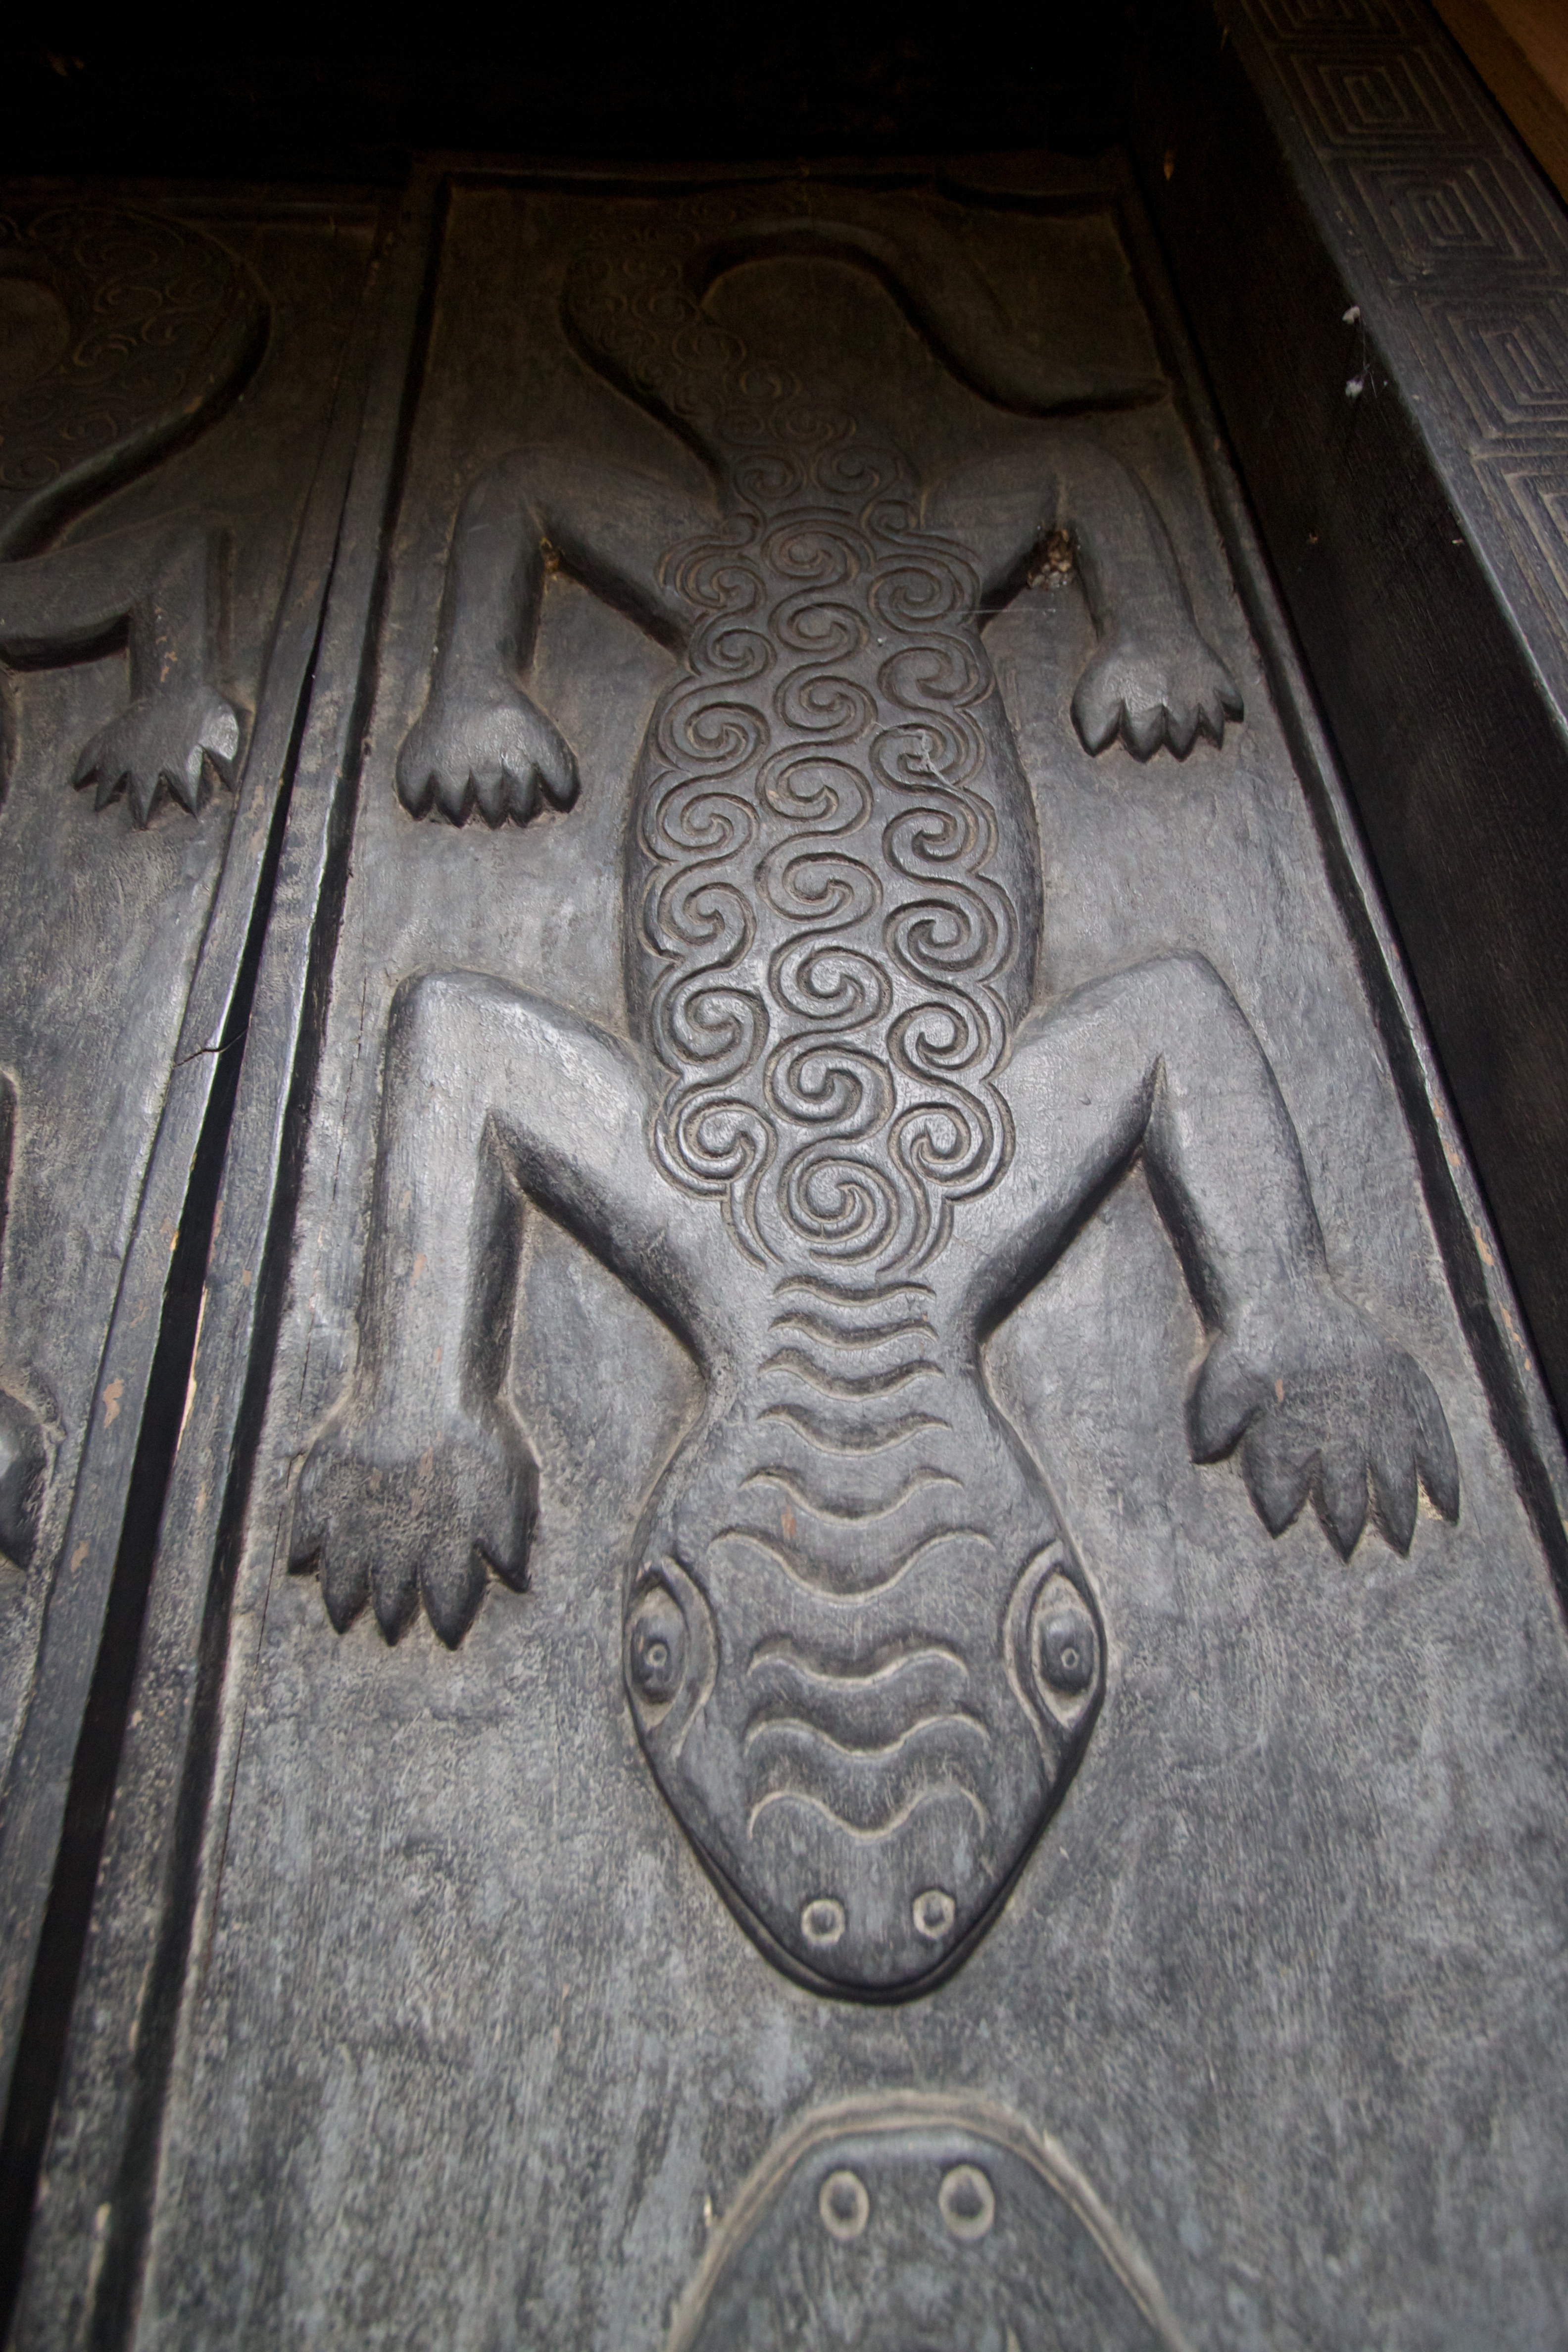
wood, floor, monument, statue, metal, sculpture, art, temple, iron, carving, relief, stone carving, ancient history